Crusaders (novel)

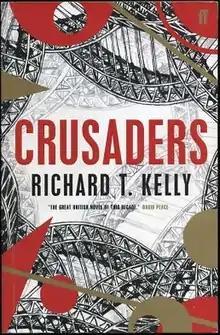
First edition (publ. Faber & Faber)

Crusaders is a novel by the British author Richard T. Kelly published in 2008.